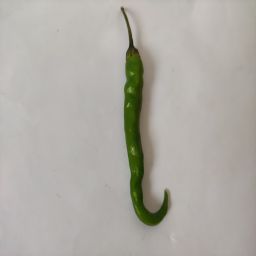
Crop: Chile Pepper
Quality: Ripe